Kenji Okamura

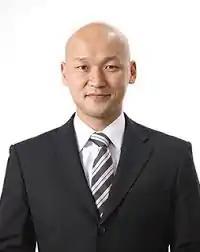

is the Supervising coach of the Cyberdyne Ibaraki Robots in the Japanese B.League.